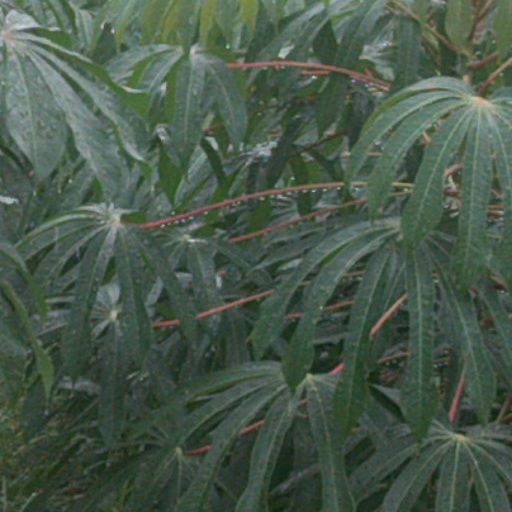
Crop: cassava